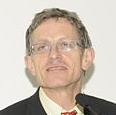
Age: 53